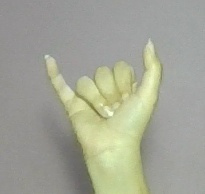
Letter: ya